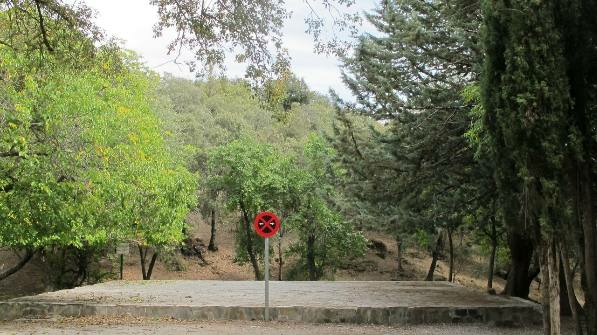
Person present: No